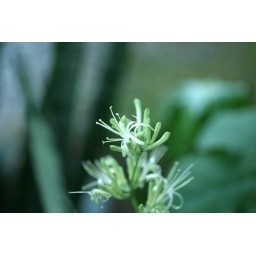
One of the plants in the roof top garden here at the office in Singapore. Singapore, March 2006